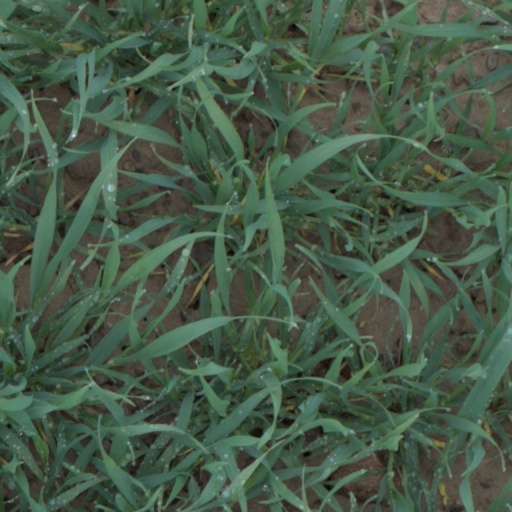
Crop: wheat